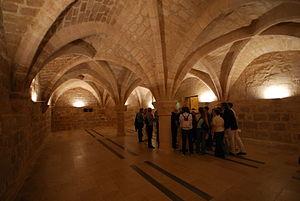
Salle voûtée au sous-sol de l'Hôtel de Beauvais dans le IVe arrondissement de Paris en France.
L’hôtel de Beauvais est un hôtel particulier situé au 68, rue François-Miron, dans le 4ᵉ arrondissement de Paris, édifié à partir de 1655 dans le quartier du Marais. Il abrite la Cour administrative d'appel de Paris. Il est classé au titre des monuments historiques en 1966.
L’abbaye royale de Chaalis est une ancienne abbaye cistercienne située à Fontaine-Chaalis, au centre de la forêt d'Ermenonville, face à la Mer de sable, dans le département de l’Oise, en région des Hauts-de-France, à environ quarante kilomètres au nord-est de Paris.